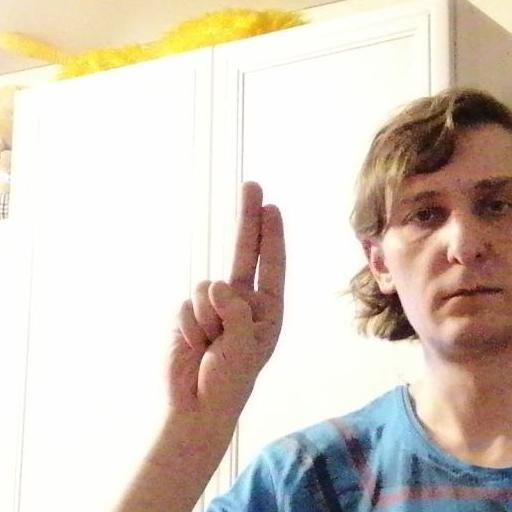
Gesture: two_up